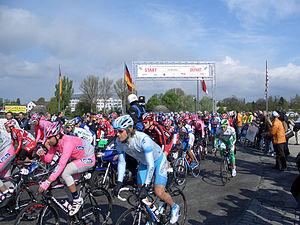
Le Tour de Rhénanie-Palatinat est une course cycliste par étapes allemande.